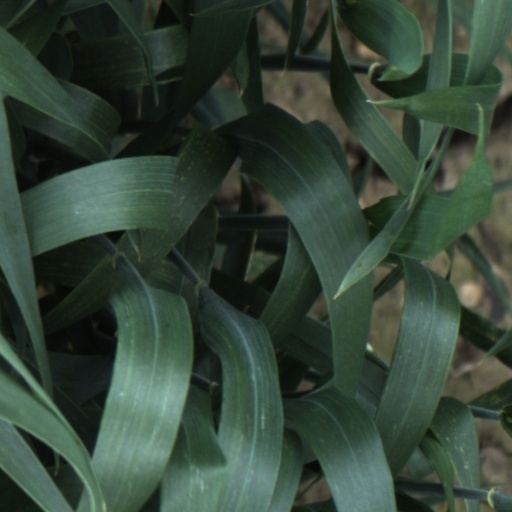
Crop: wheat